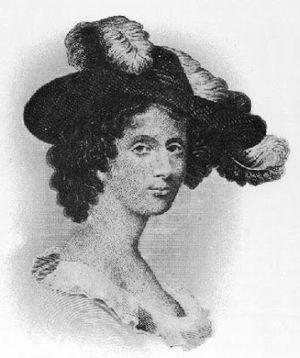
Hannah Webster Foster, née le 10 septembre 1758 à Salisbury dans le Massachusetts et morte le 17 décembre 1840 à Montréal au Canada, est une romancière américaine.